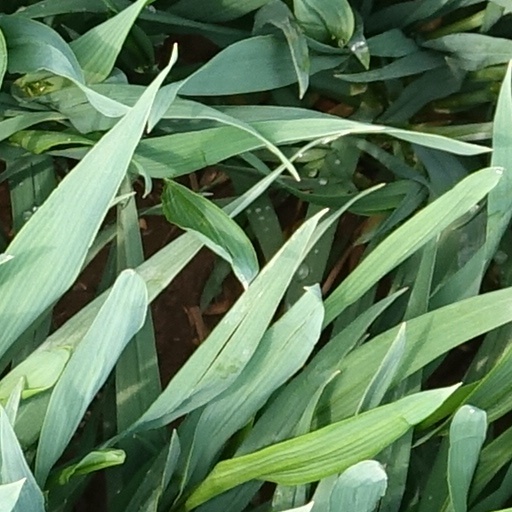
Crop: wheat